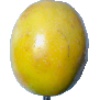
Label: Maracuja 1